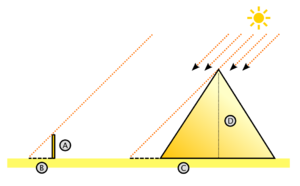
Thalès de Milet, appelé communément Thalès, est un philosophe et savant grec, né à Milet vers 625-620 av. J.-C. et mort vers 548-545 av. J.-C. dans cette même ville.
Le théorème de Thalès est un théorème de géométrie qui affirme que, dans un plan, à partir d'un triangle, une droite parallèle à l'un des côtés définit avec les droites des deux autres côtés un nouveau triangle, semblable au premier. En anglais, il est connu sous le nom de intercept theorem ; en allemand, il est appelé Strahlensatz, c'est-à-dire théorème des rayons.